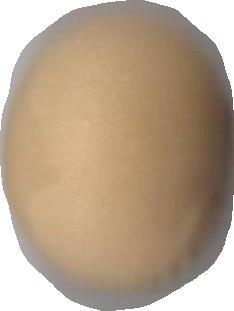
Variety: Grobogan